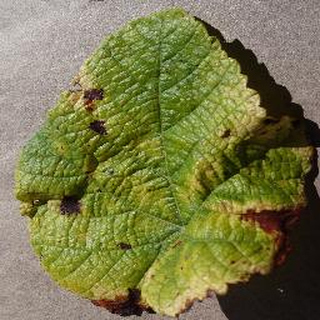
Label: grape_leaf_blight